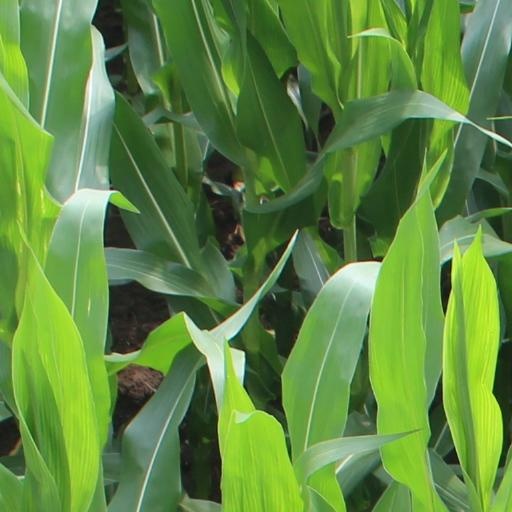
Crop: maize; corn